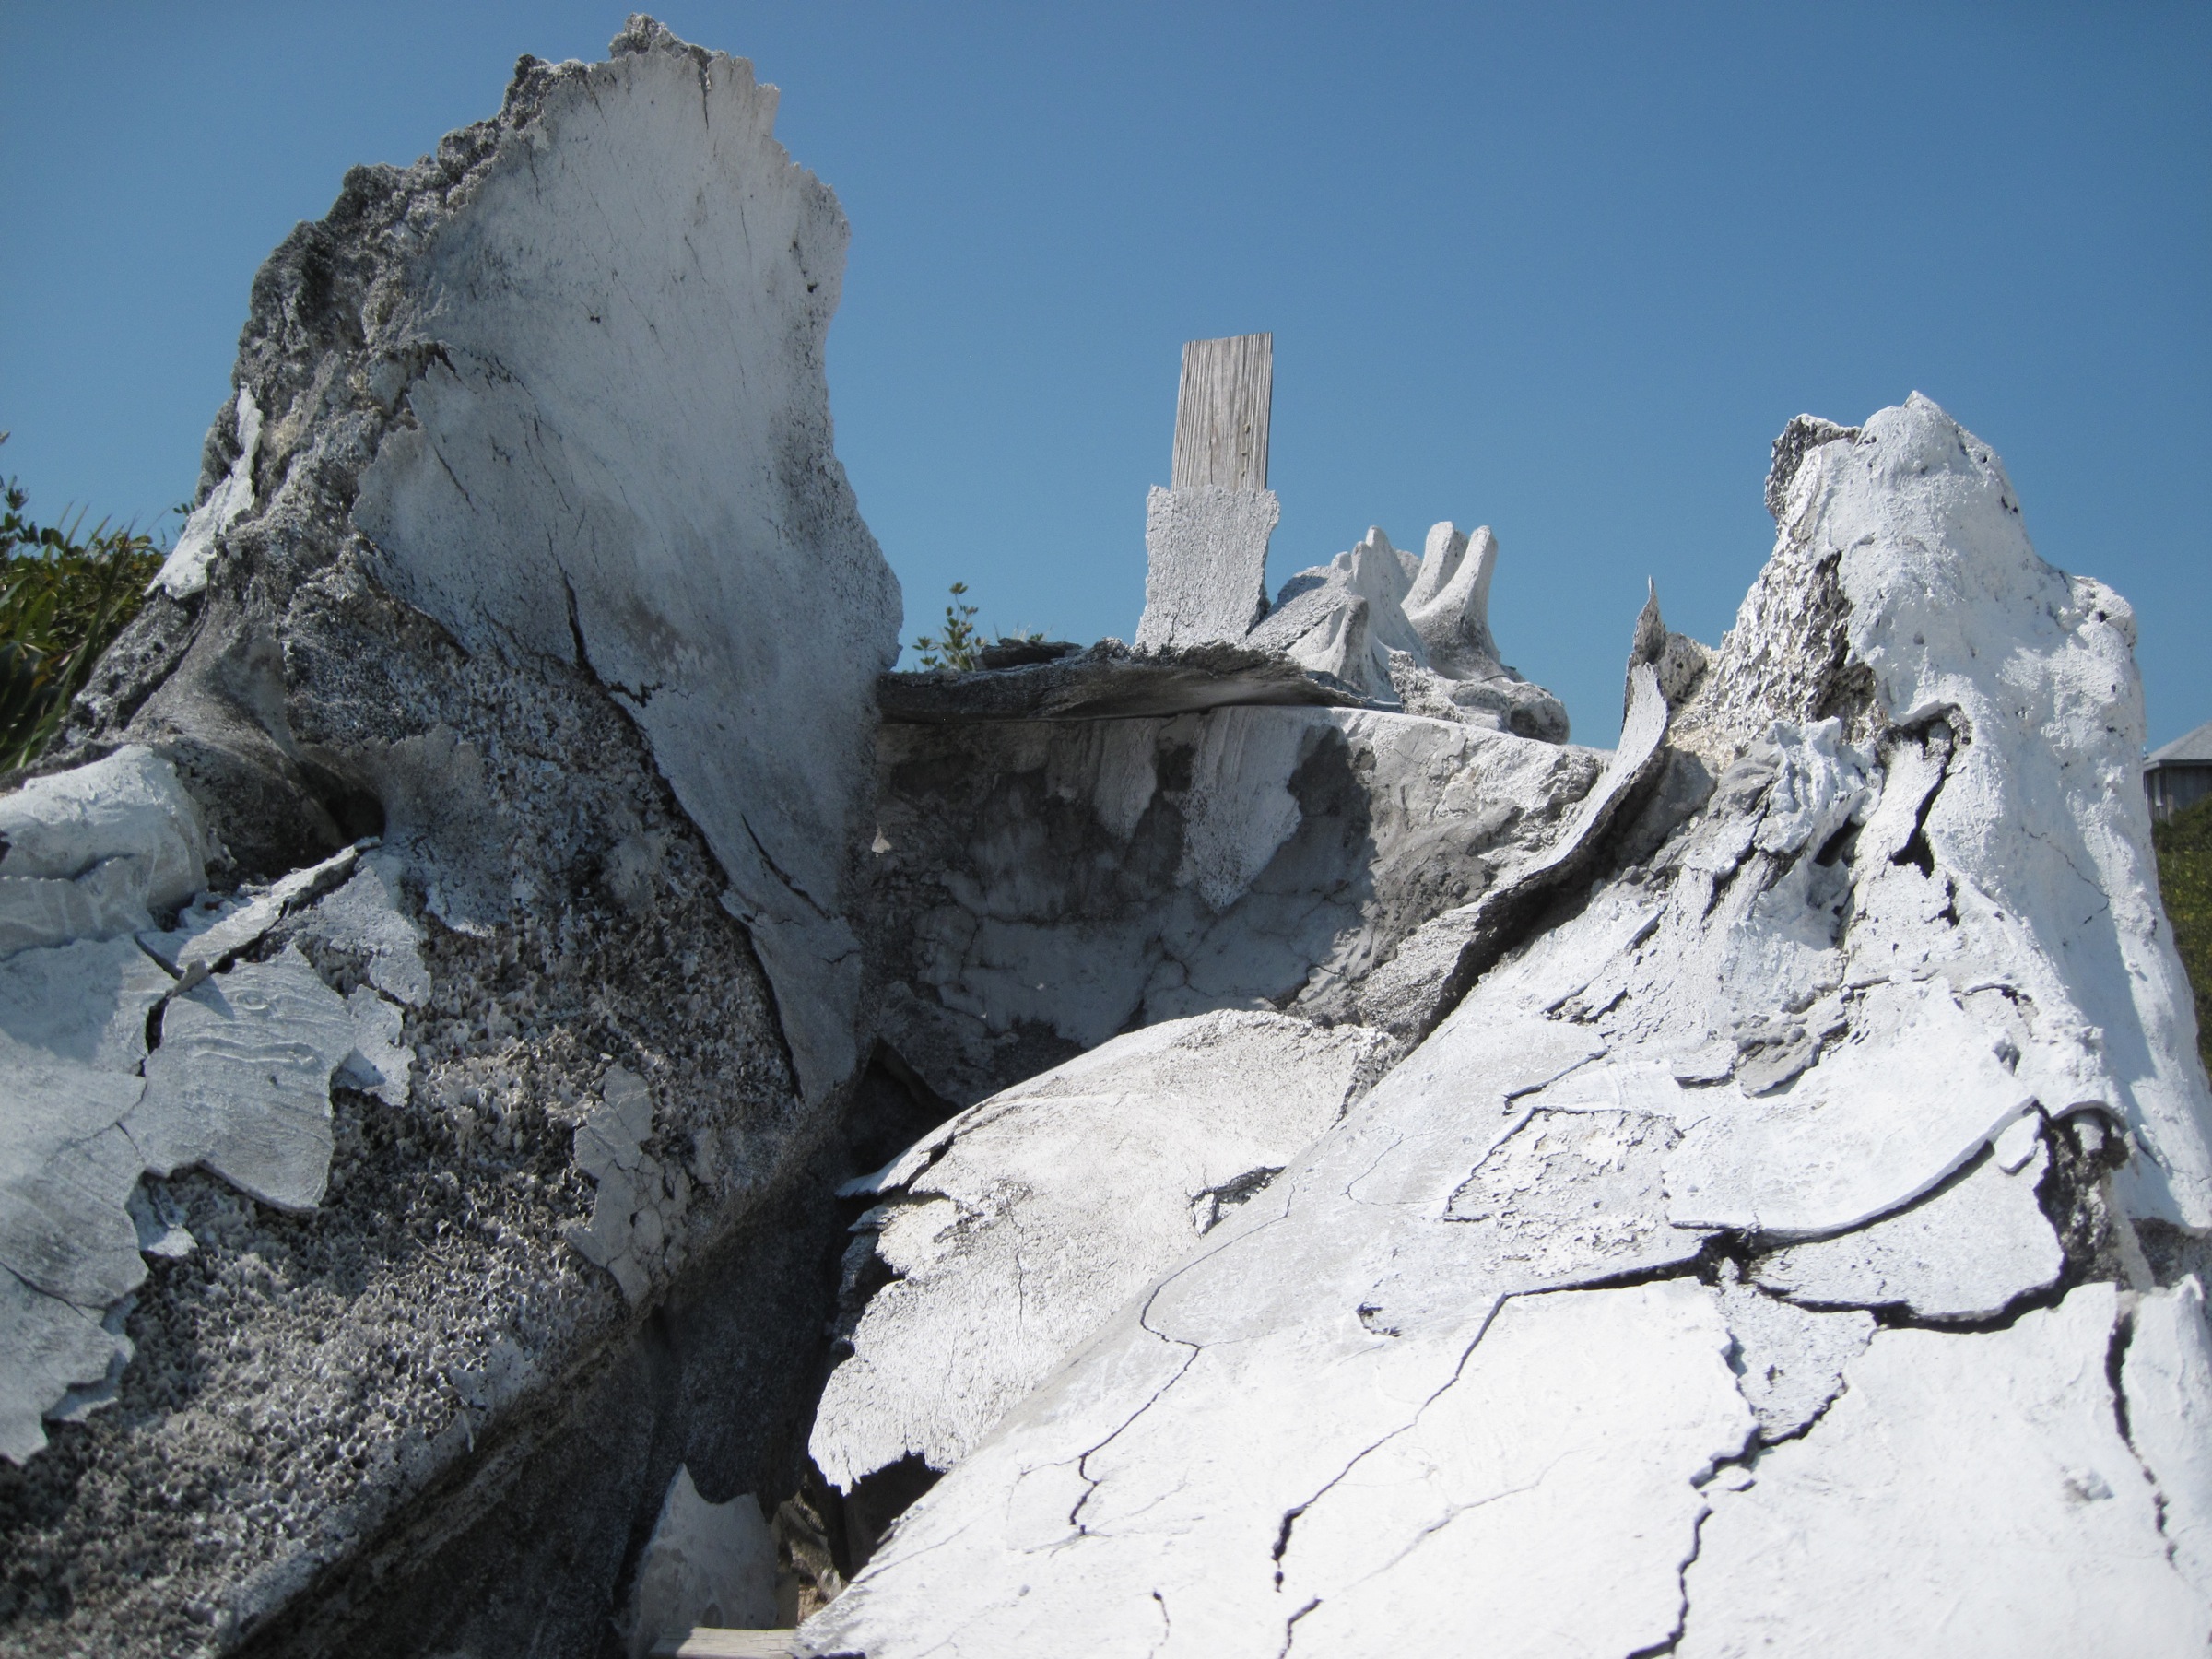
rock, mountain, snow, winter, adventure, mountain range, formation, cliff, ice, terrain, material, ridge, summit, mountaineering, geology, alps, badlands, bahamas, landform, geographical feature, mountainous landforms, geological phenomenon